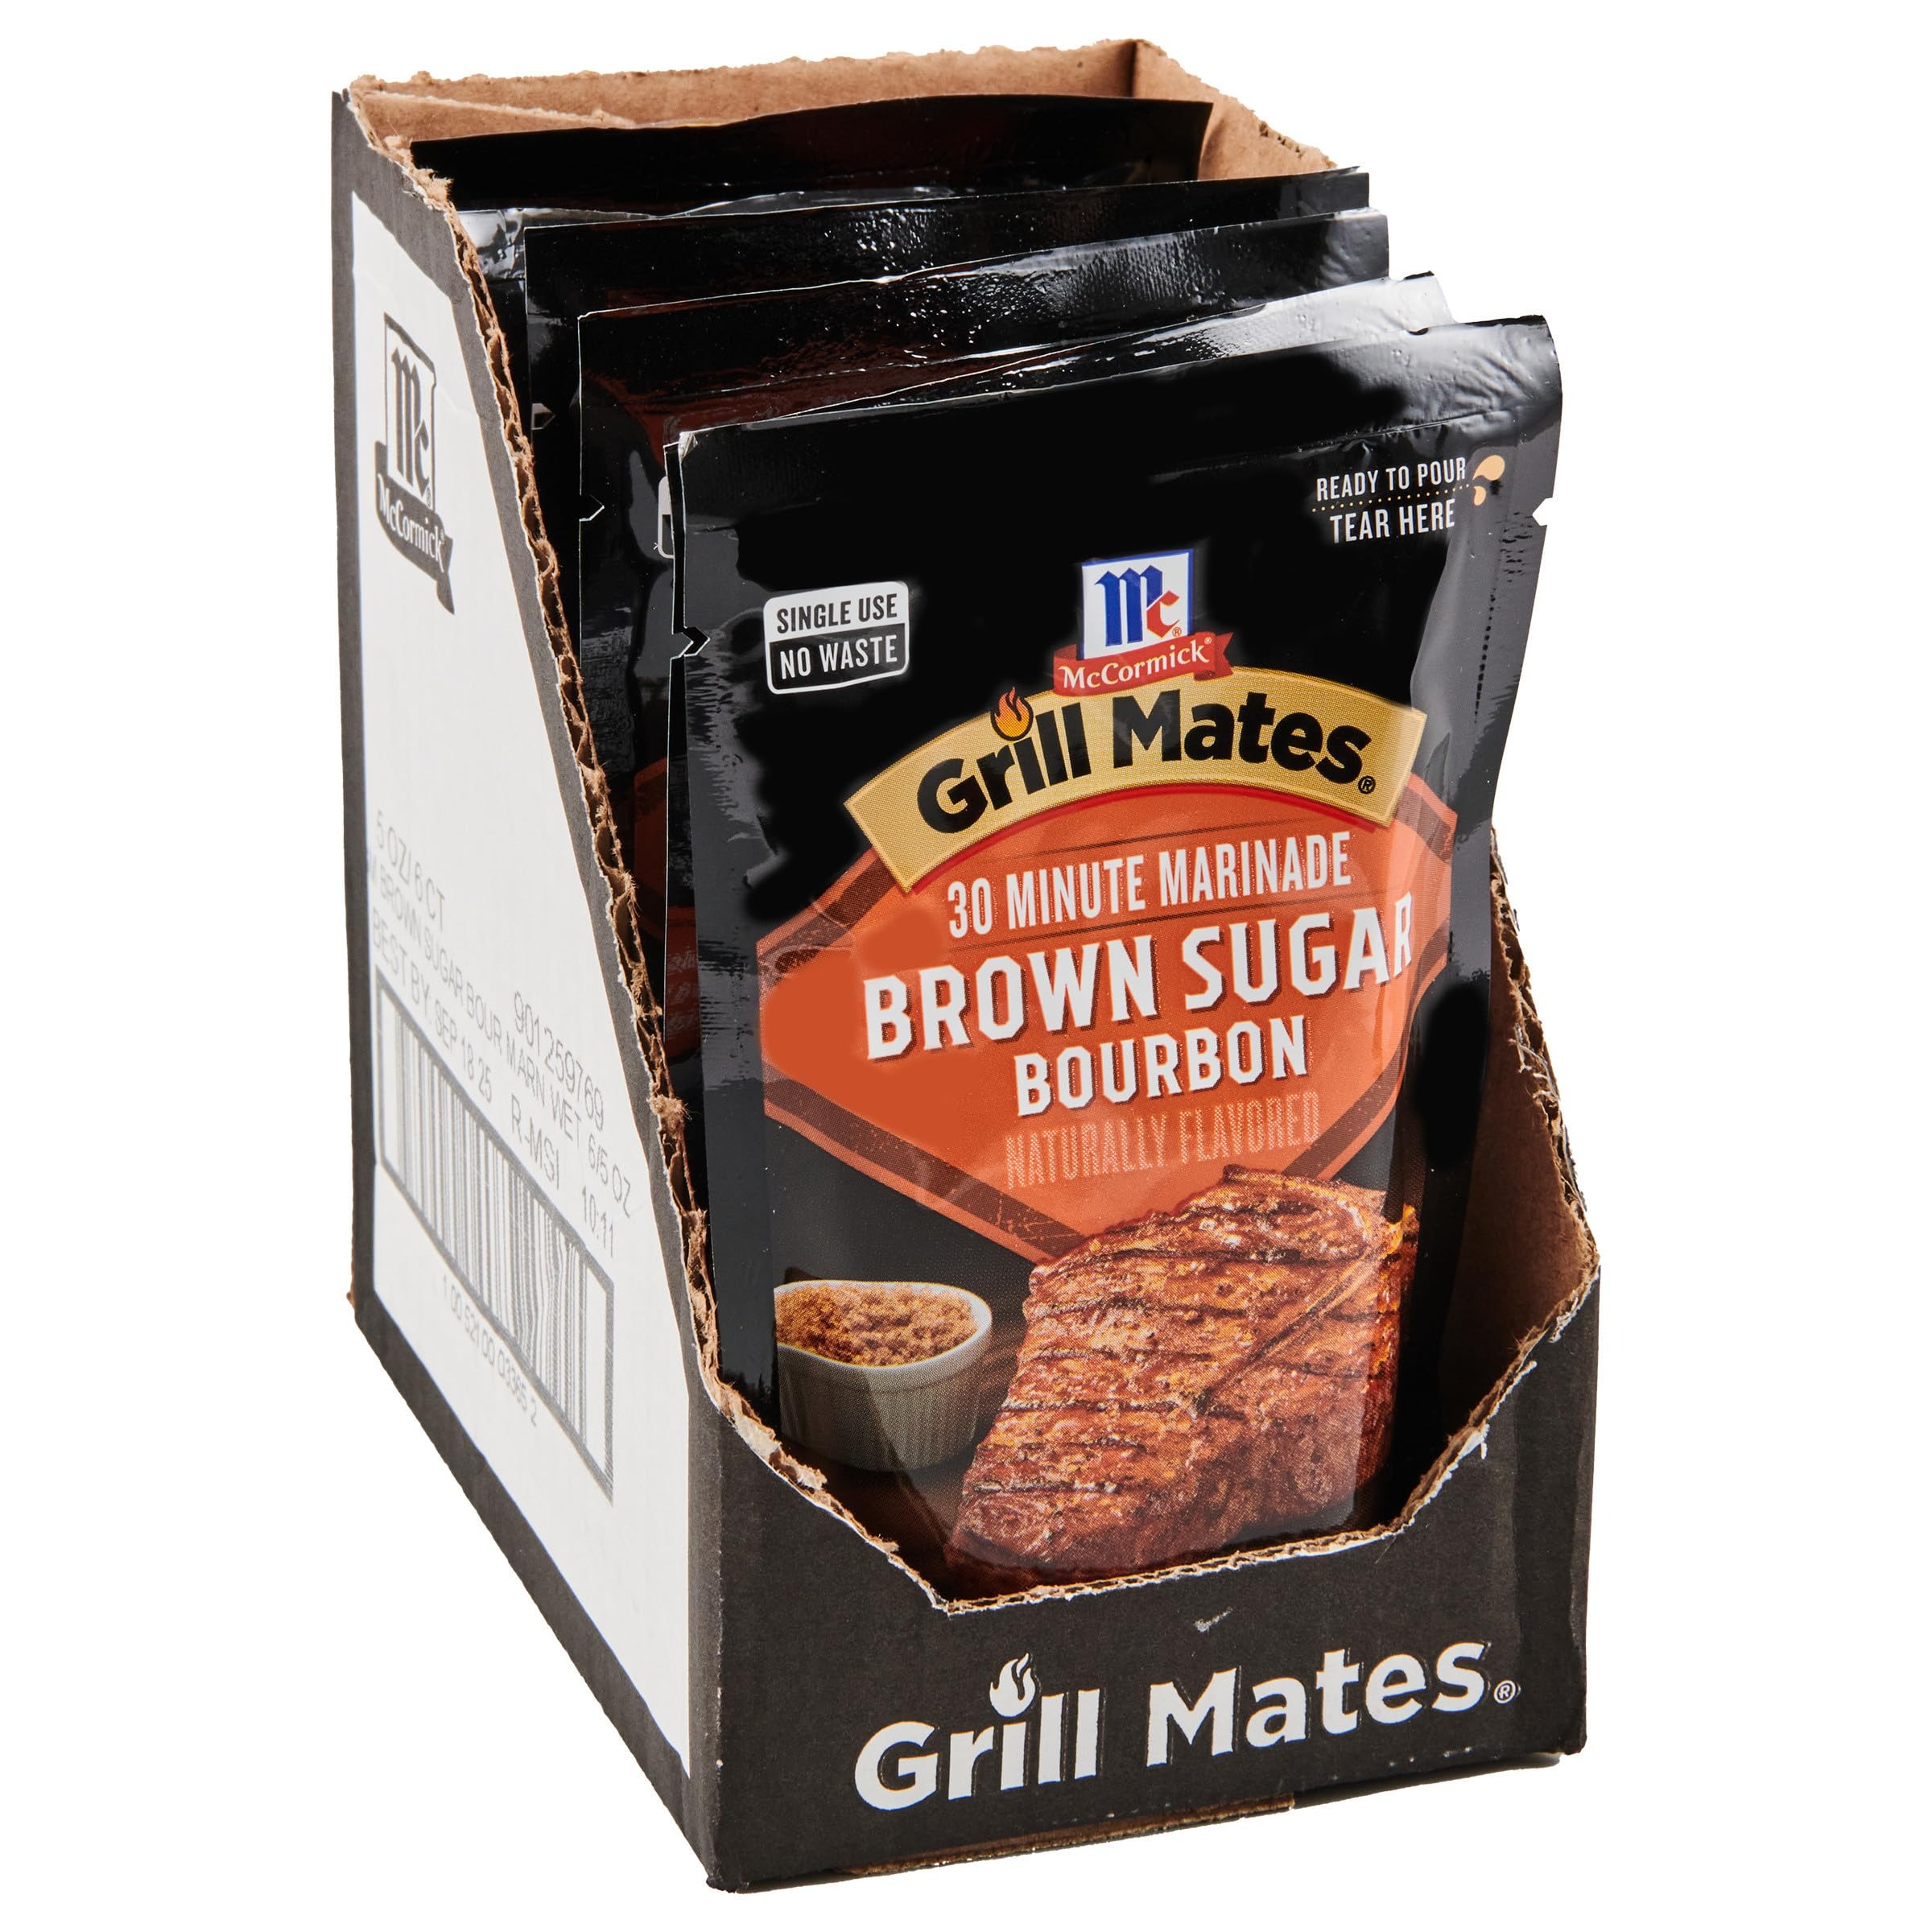
Item Name: McCormick Grill Mates Brown Sugar Bourbon 30 Minute Marinade, 5 oz (Pack of 6)
Bullet Point 1: Distinctive blend of sweet brown sugar, bourbon, red bell pepper and spices
Bullet Point 2: 30-minute wet marinade flavors up to 2 lbs. chicken, steak, pork or shrimp
Bullet Point 3: Grill Mates is America’s #1 grilling seasoning; made with McCormick spices
Bullet Point 4: Contains no high fructose corn syrup
Bullet Point 5: Three easy steps to bolder tasting meat or seafood – simply tear, pour & marinate
Bullet Point 6: Single-use marinade pouch for no waste
Bullet Point 7: Convenient poultry marinade for bold tasting bourbon chicken
Value: 30.0
Unit: Ounce

Price: 3.97